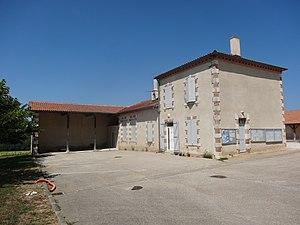
L'ancienne école de Blanquefort.
Blanquefort est une commune française située dans le département du Gers en région Occitanie.